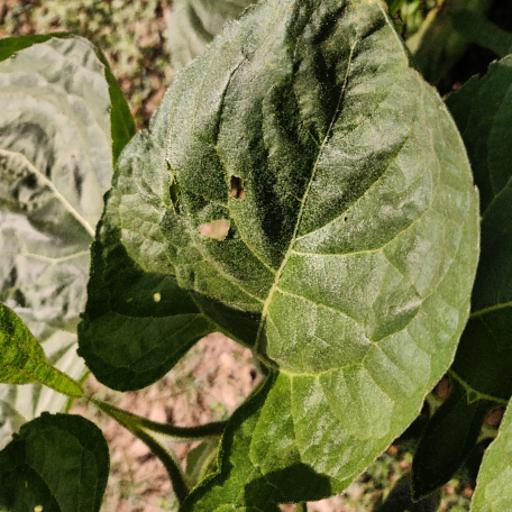
Label: Downy_mildew